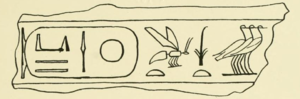
Sekhemrê-Khoutaouy Khâbaou est un roi de la Deuxième Période intermédiaire. Sa position chronologique n'est pas assurée.